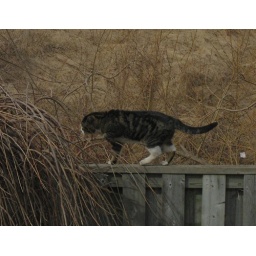
#1 in a sequence of 4 action shots of a stray tom cat walking along a fence.